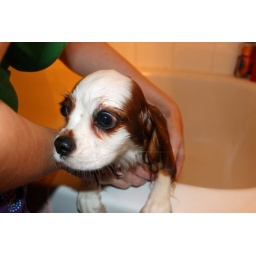
Sophie's weekly bath time. She goes crazy after wards running around all over the place. So cute to watch.